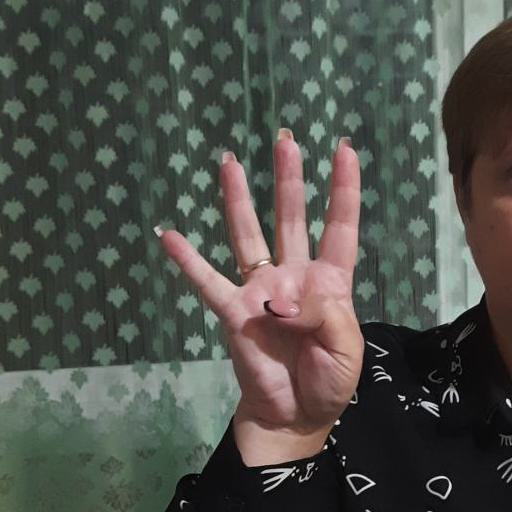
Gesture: four